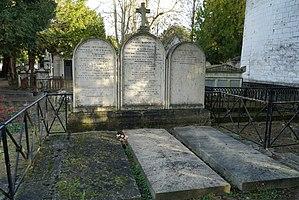
concession Werlé canton 2.
Mathieu Édouard Werlé, né à Wetzlar, diocèse de Trèves le 30 octobre 1801, décédé à Reims, en son hôtel au 18, rue du Marc, le 6 juin 1884, est un homme d'affaires et un homme politique français d'origine prussienne, du XIXᵉ siècle.